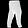
Label: Trouser